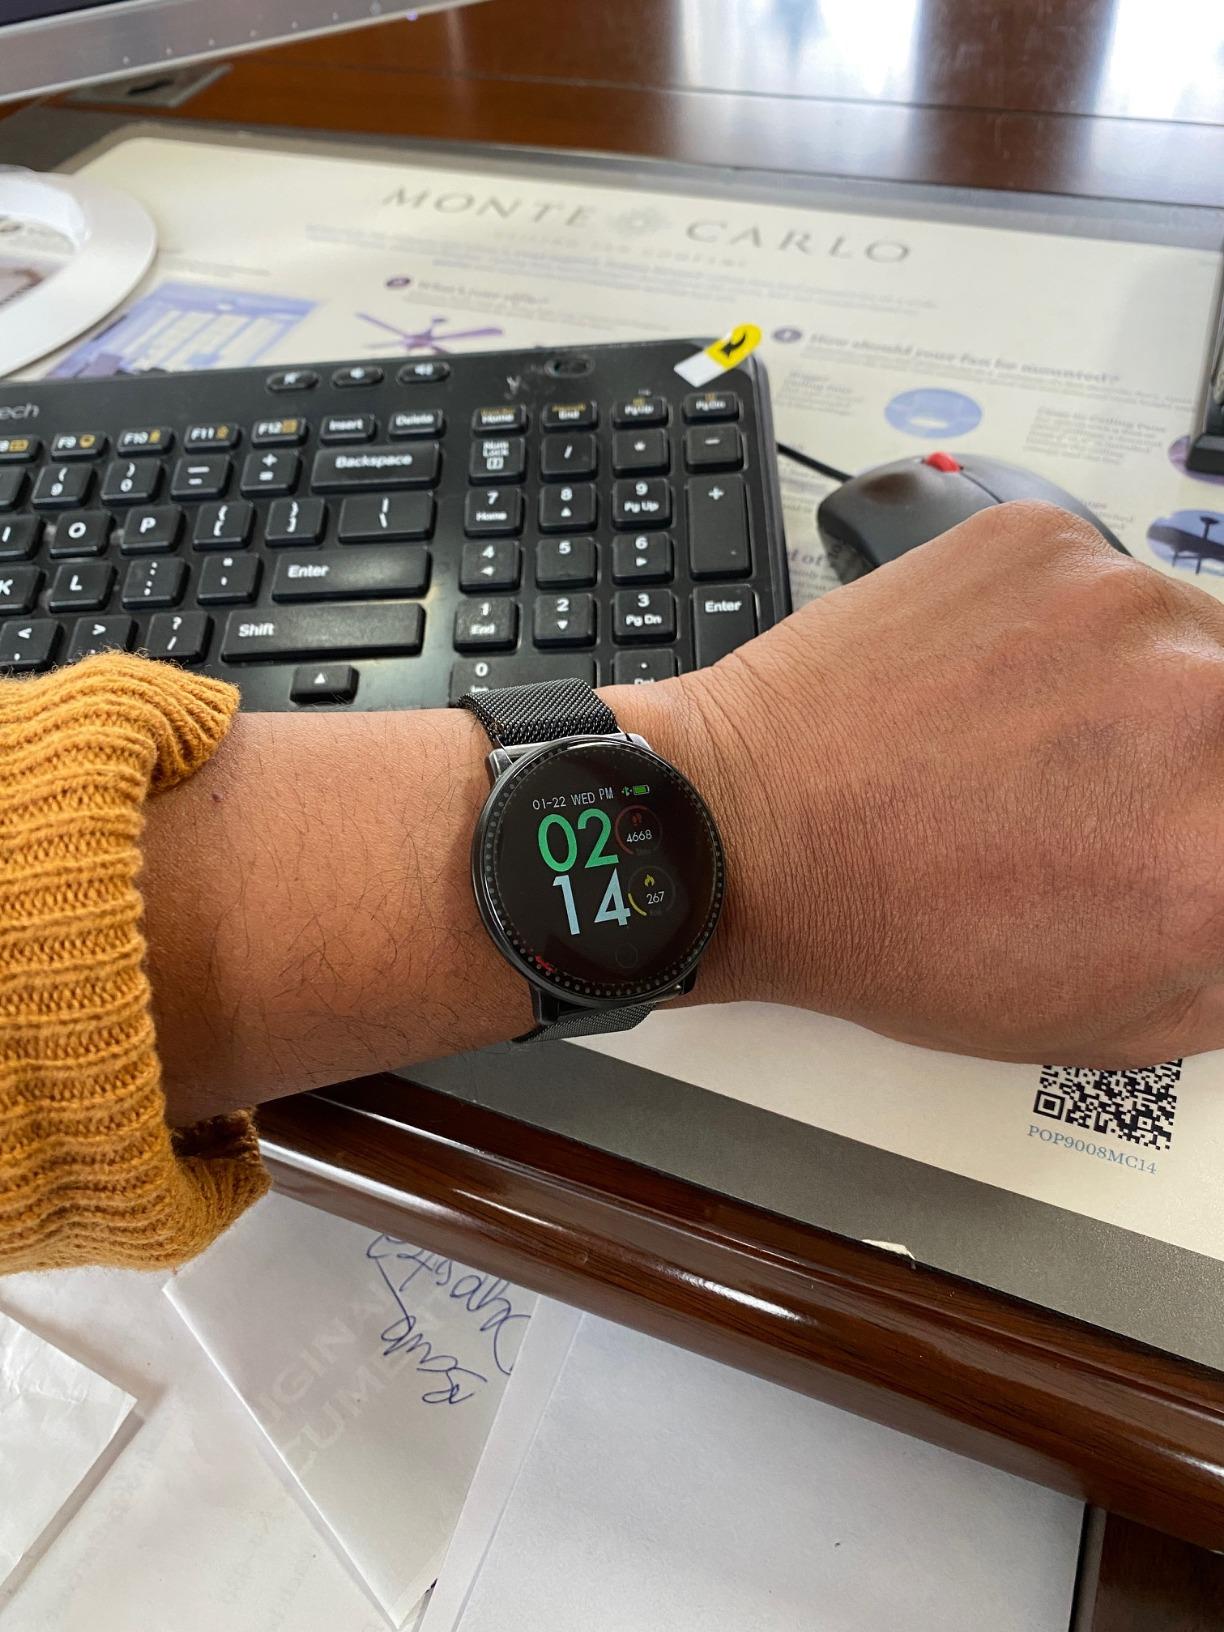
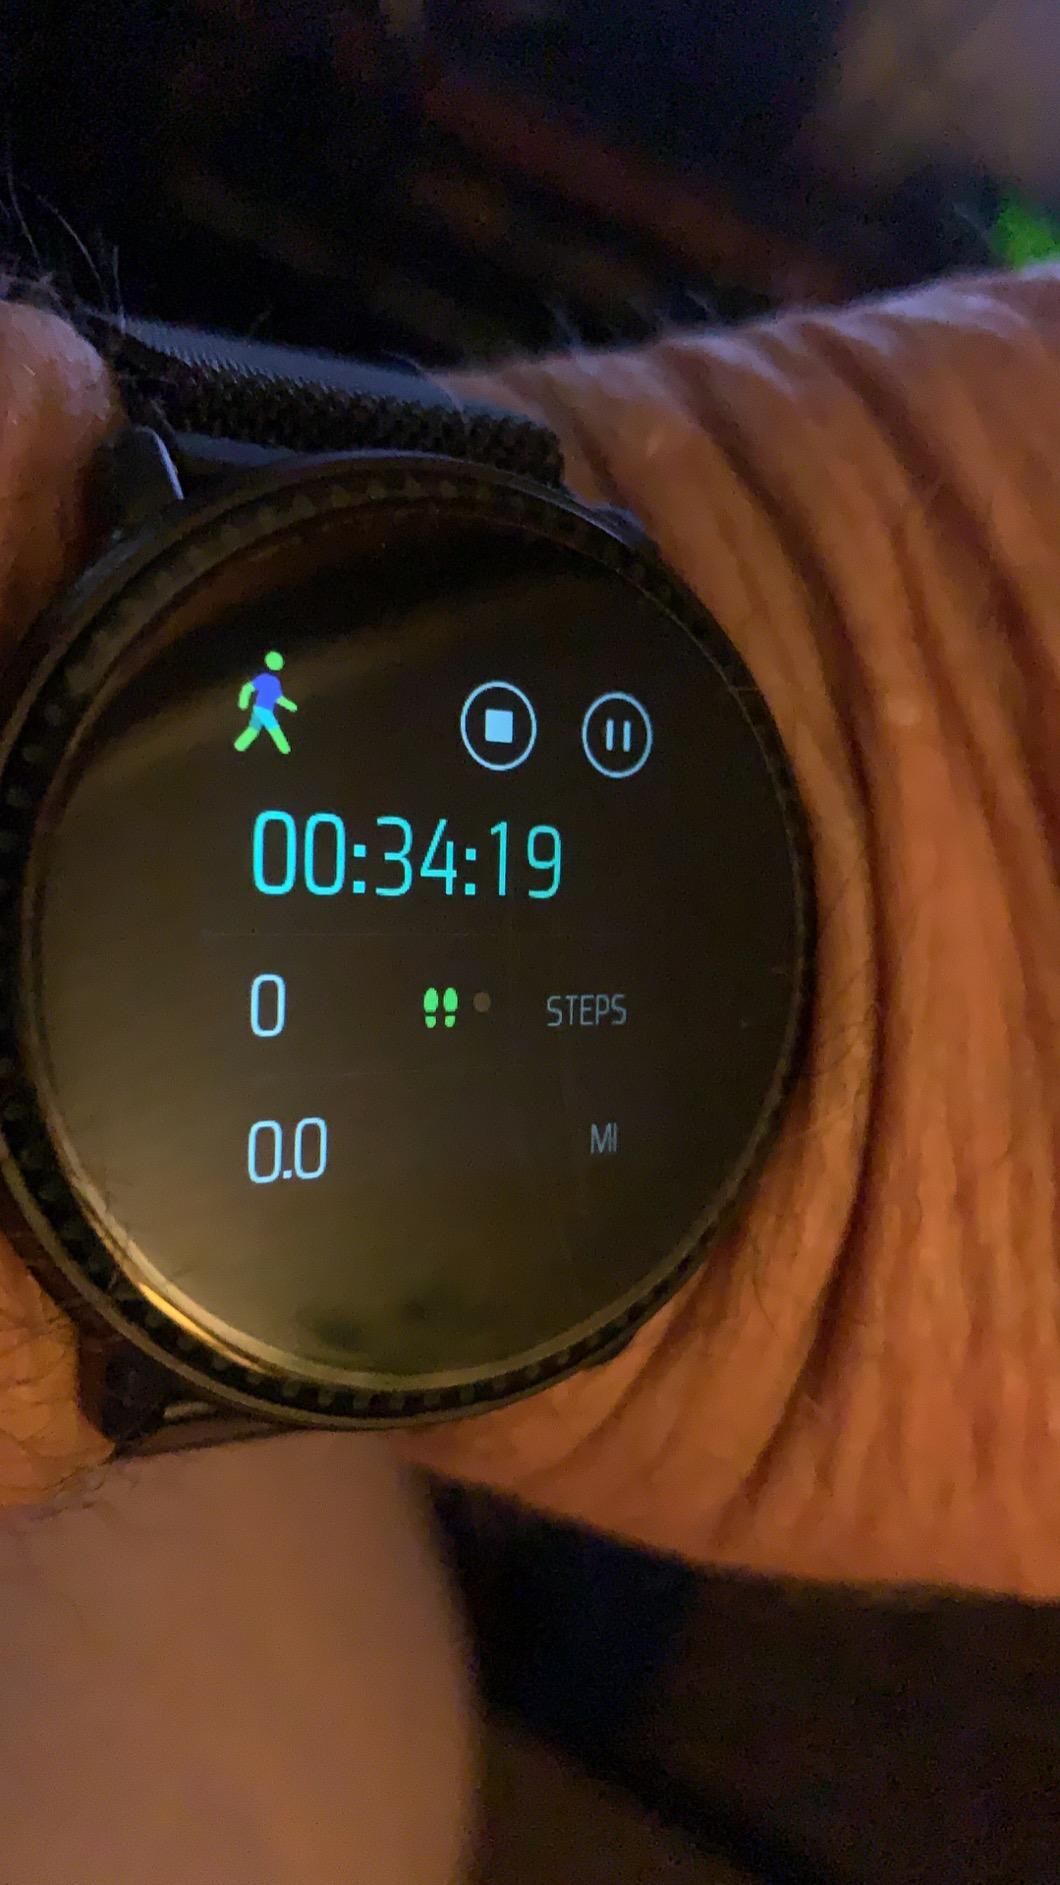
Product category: smartwatch
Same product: yes